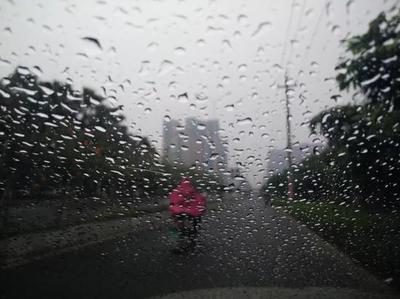
Weather: rain or strom